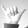
ASL letter: Y